Agbozume

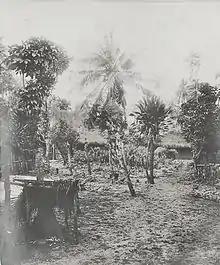
Fetish Temple of the Somey, Agbozume, 1890

Agbozume is a settlement of the Somey people, whose subordinate position to the Anlo was confirmed in 1912 when Francis Crowther, Secretary for Native Affairs in the Gold Coast included Agbozume in the Anlo State under his friend Togbi Sri II. Agbozume-Klikor is perceived to be a very powerful town. Klikor has one the most powerful shrines in Ghana. They believe that the God's of Klikor protect them from evil. Even though the Trokosi culture practice has been abolished in most parts of the world, the people of Klikor still practice it.